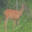
Label: deer